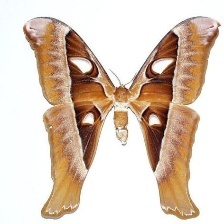
Species: HERCULES MOTH